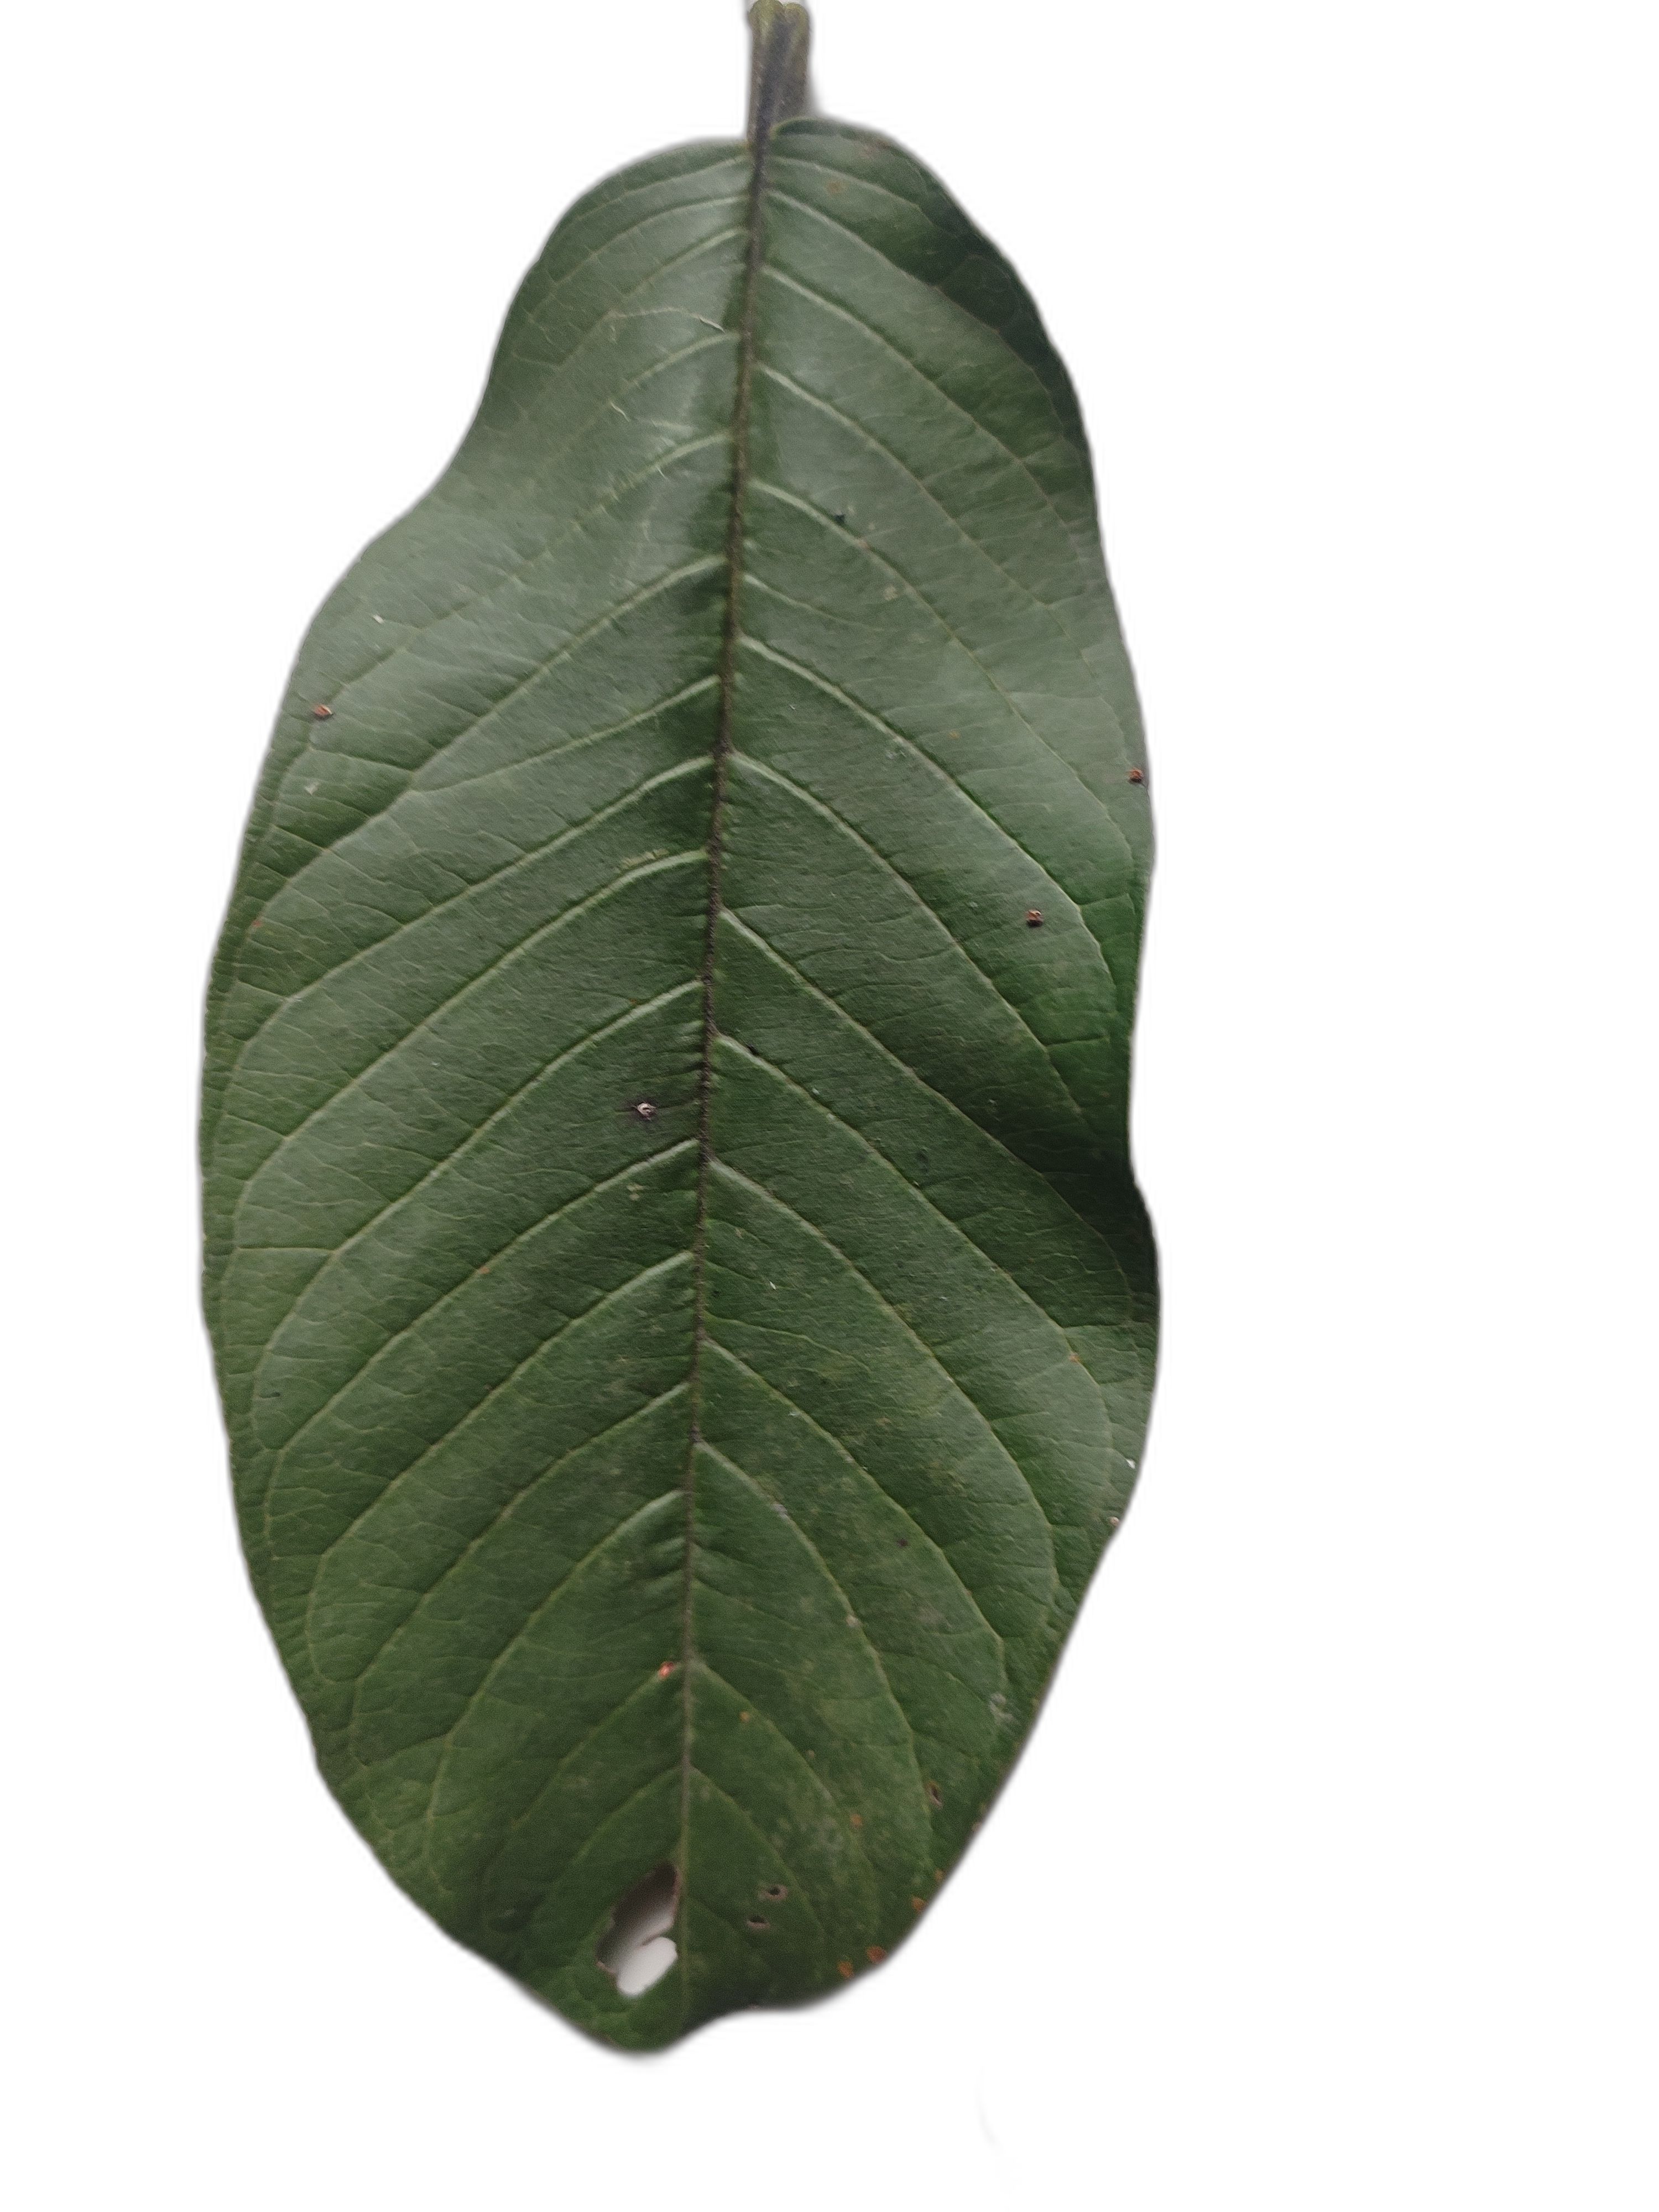
Plant part: leaf
Disease: Healthy